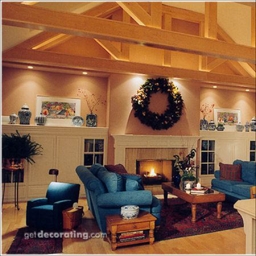
Room type: livingroom